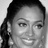
Emotion: happy